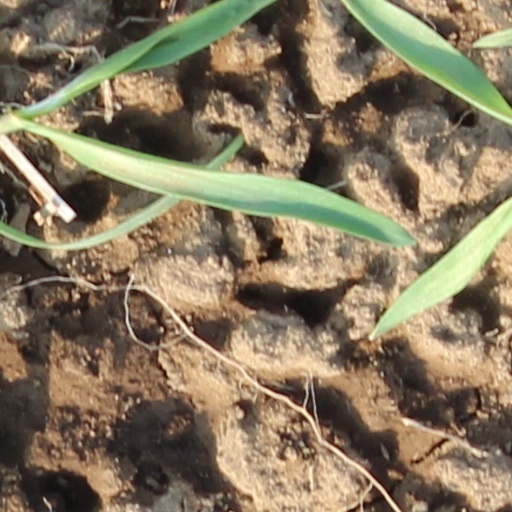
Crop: wheat